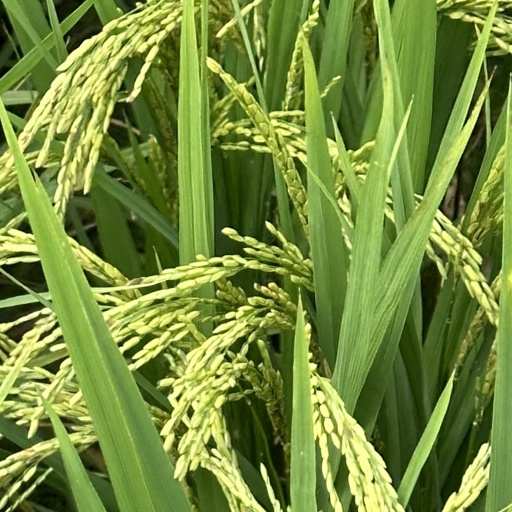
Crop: rice